Szilárd petition

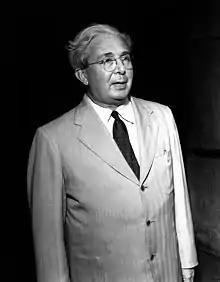
Leó Szilárd

The petition was preceded by the Franck Report, written by the Committee on the Social and Political Implications of the Atomic Bomb, of which James Franck was the chair. Szilárd and Met Lab colleague Glenn T. Seaborg co-wrote the report, which argued that political security in a post-nuclear world would rely upon international exchange and ownership of atomic information, and that in order to avoid a nuclear arms race and preserve goodwill towards the United States, Japan must be given proper warning ahead of the dropping of the bomb.